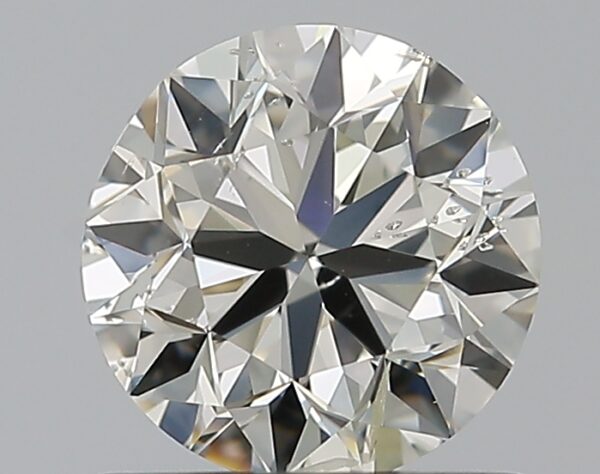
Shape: round
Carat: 0.72
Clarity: SI2
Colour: K
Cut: VG
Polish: EX
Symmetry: VG
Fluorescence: F
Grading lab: GIA
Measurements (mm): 5.53 x 5.59 x 3.6